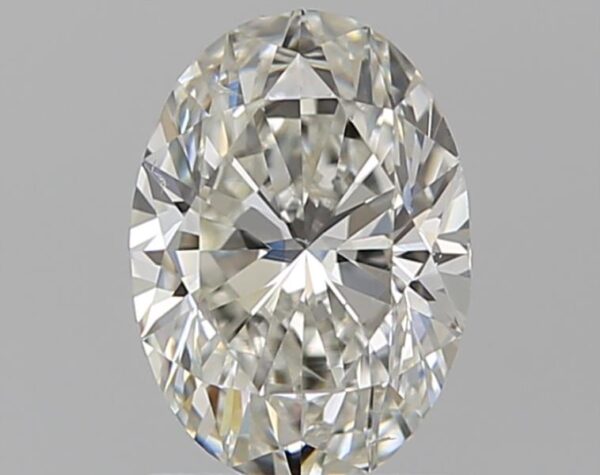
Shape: oval
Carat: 1
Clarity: SI1
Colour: I
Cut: VG
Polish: EX
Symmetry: VG
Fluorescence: N
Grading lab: GIA
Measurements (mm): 7.64 x 5.47 x 3.58